Jailhouse Rock (film)

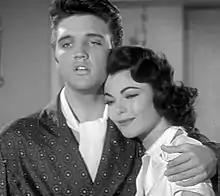
Presley as Vince Everett hugs Judy Tyler as Peggy Van Alden as he sings "Young and Beautiful".

Vince soon becomes a star. However, Peggy no longer speaks with Vince, as his success has made him arrogant. Vince signs a movie deal, and the studio head asks him to spend the day with his conceited costar Sherry Wilson for publicity purposes. Sherry then falls in love with Vince after shooting a kissing scene.